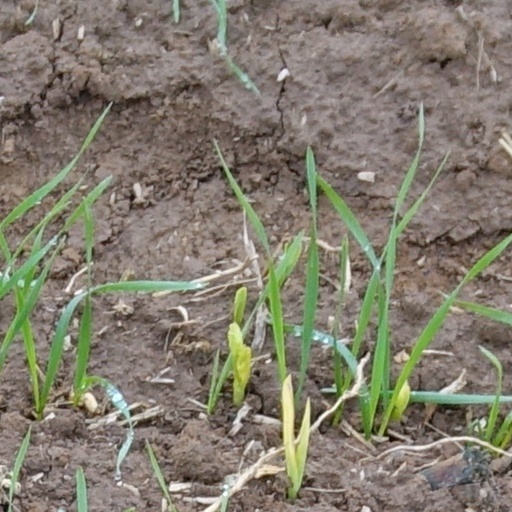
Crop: wheat